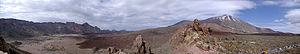
Le Teide est un stratovolcan situé sur l'île de Tenerife, dans l'archipel des îles Canaries, à l'ouest des côtes d'Afrique du Nord. Il culmine à 3 718 m, ce qui en fait le point culminant d'Espagne, le plus haut sommet dans l'océan Atlantique, mais aussi la troisième plus haute structure volcanique au monde si on compte depuis le fond océanique.
Les îles Canaries sont un archipel de l'océan Atlantique situé au large des côtes du Sahara occidental et du Maroc. Les Canaries font partie de la Macaronésie, un ensemble géographique regroupant les territoires insulaires volcaniques des îles Canaries, de Madère, des Açores et du Cap-Vert situés à l'ouest et proches des côtes nord-africaines. L'archipel des îles Canaries est le plus grand et le plus peuplé de la Macaronésie.